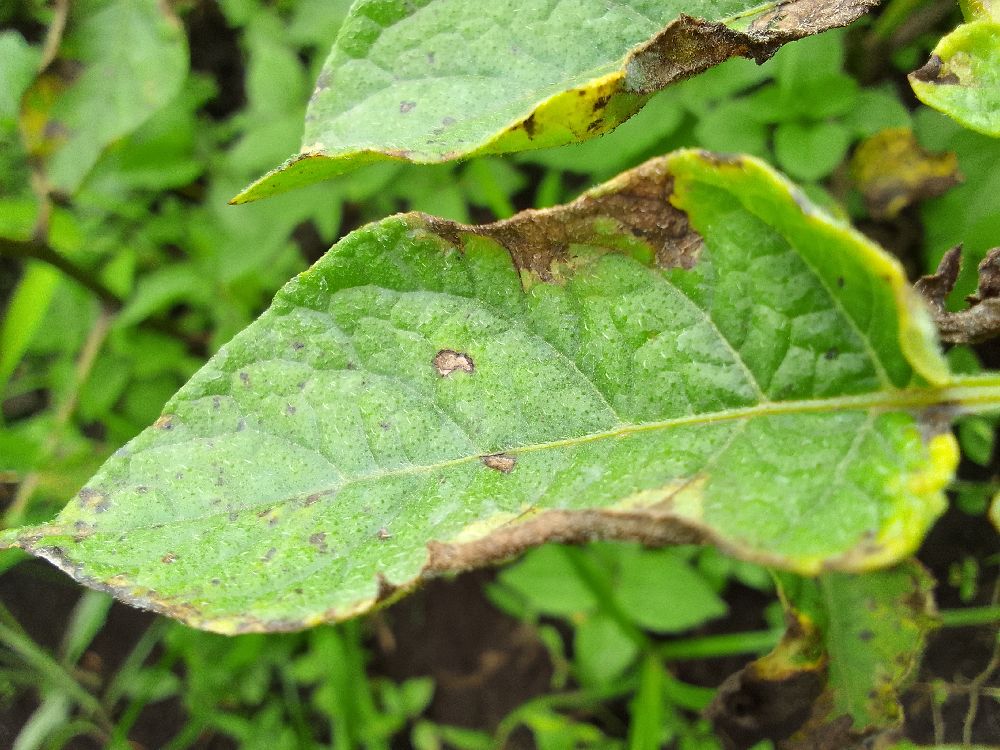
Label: Late blight